William George Fastie

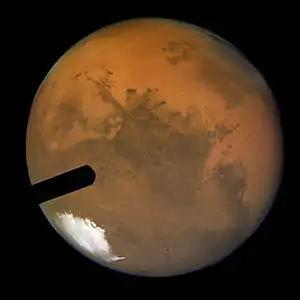
Hubble's ACS/HRC captures Mars during its 2003 opposition, yielding the sharpest visible-light color (RGB) photo yet taken from Earth. At about 8 km / pixel, various martian craters and markings are revealed. The ACS "Fastie finger" is blocking light on the left.

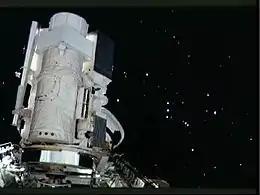
Hopkins Ultraviolet Telescope in space on Astro-1, Space Shuttle mission STS-35 in 1990

During World War II, Fastie's work in the department of physics involved the development of infrared detectors. At the end of the War he joined Leeds & Northrup as a research physicist, but was lured back to Hopkins in 1951 by the professor of physics, John D. Strong.